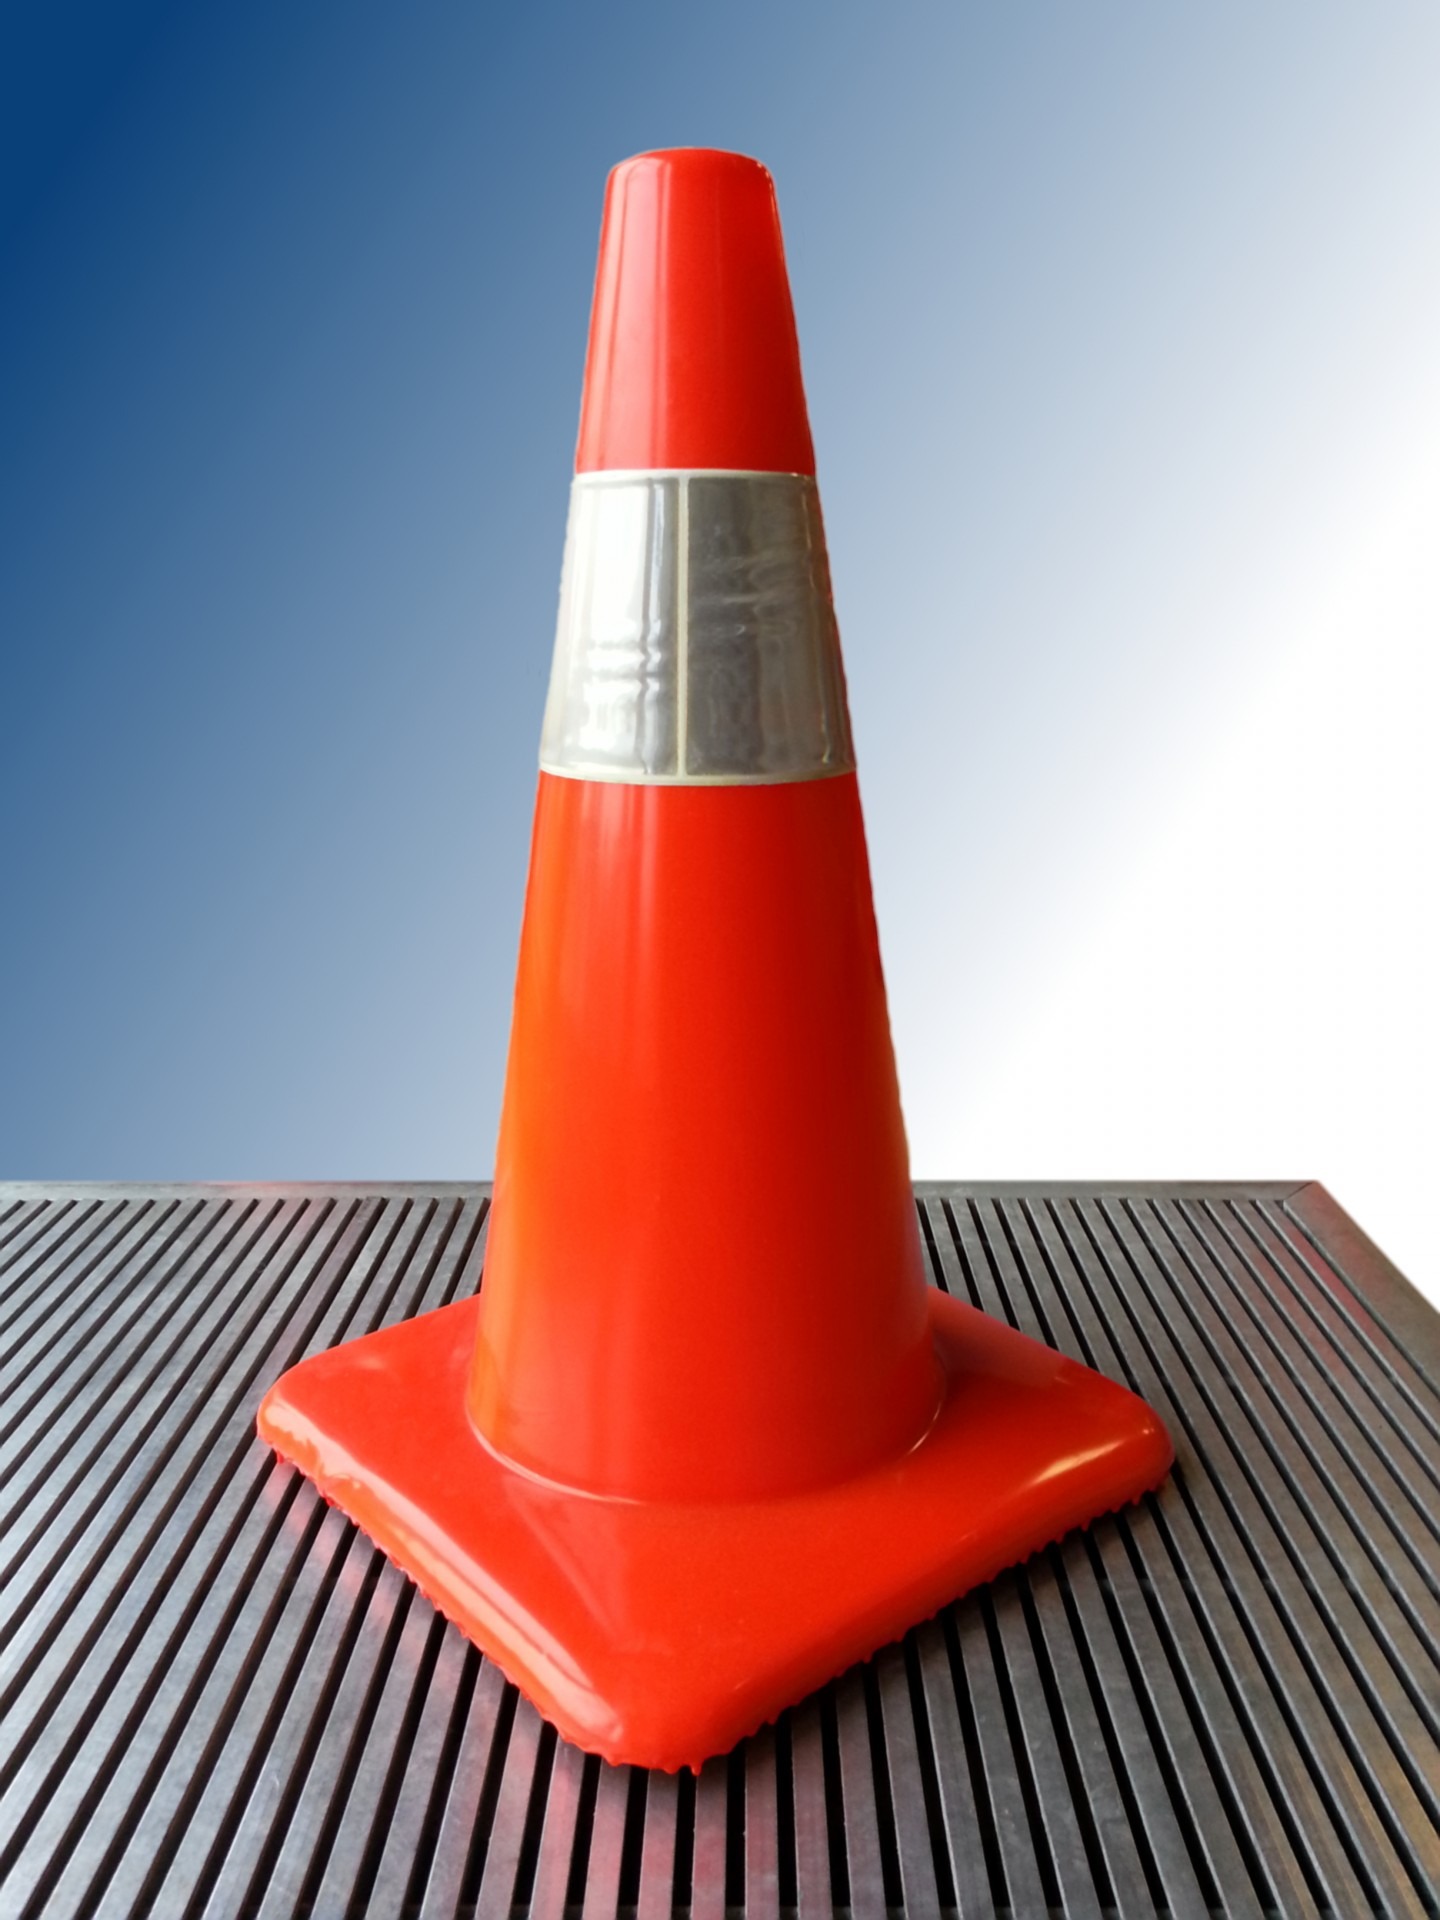
work, road, traffic, street, plastic, highway, transportation, sign, orange, construction, repair, flow, red, symbol, equipment, cone, industrial, industry, security, process, striped, marking, design, hazard, reflective, forbidden, safety, barrier, caution, warning, accident, icon, site, circulation, border, shape, attention, alert, safe, obstacle, barricade, boundary, funnel